Leutschenpark

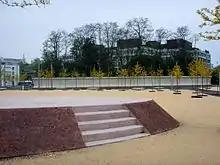
The stage and the "tree pot" in the background.

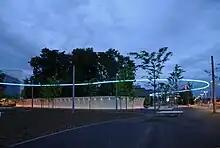
The blue "Leutschenlicht" around the "tree pot". Image: Christopher T. Hunziker

Leutschenpark is a public park in the northern Zürich neighbourhood of Leutschenbach. As the main park, the 161,459 ft² Leutschenpark and its flowing shapes bring a new accent to the district which was previously characterized by industry and service buildings. The former industrial and commercial district to the north of Zürich is being transformed into an attractive, mixed neighbourhood for living and working.City of Zurich: Directive of the city council to the municipal council (GR Nr. 2005/162). Neubau Park im Leutschenbach/Seebach, Netto-Objektkredit, 20 April 2005. This also includes first-class open spaces. The park compromises elements of a traditional city park and an urban square.